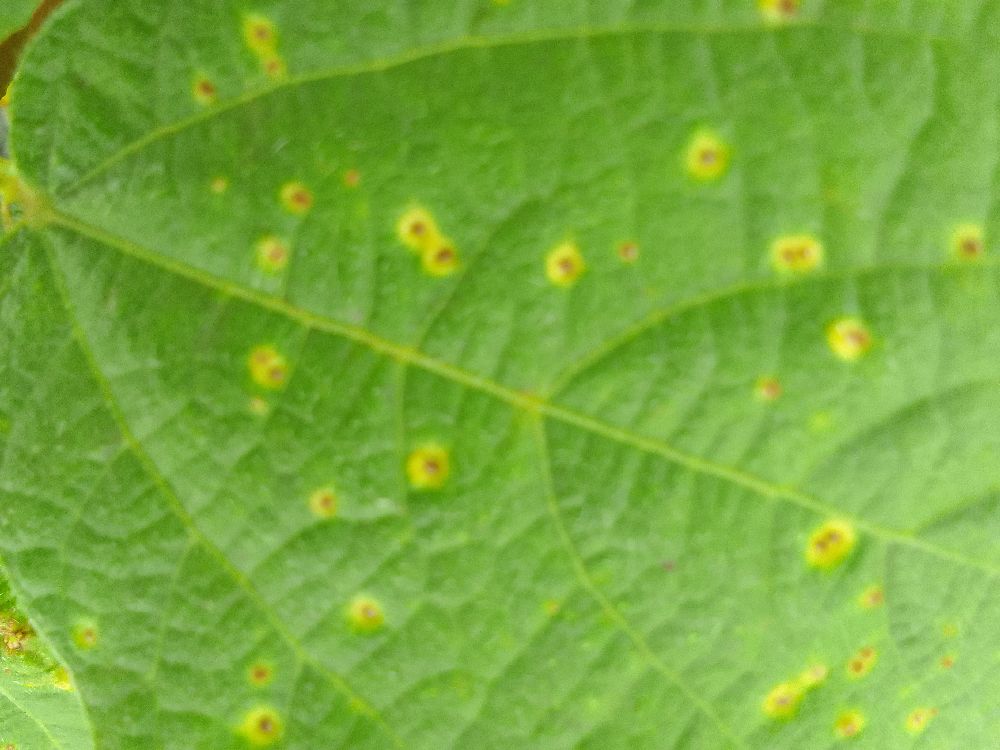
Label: rust